Daniela Giordano

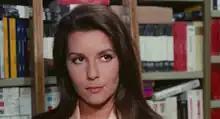
Giordano in the movie "Your Vice Is a Locked Room and Only I Have the Key" (1972)

Daniela Giordano (7 November 1947– 16 December 2022) was an Italian actress, who is foremost known for her appearances in the Italian exploitation cinema in the late 1960s and in the 1970s. She is not to be confused with the stage actress and director of the same name.